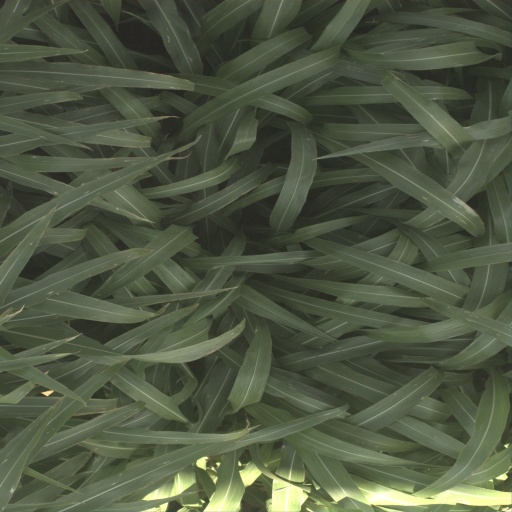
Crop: sorghum